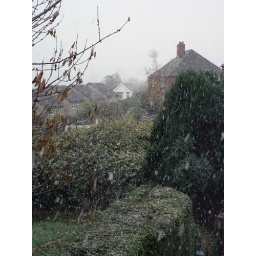
View from my bedroom window in Sheffield, snow comes down from the hills and hits the village